Sunnyside League Football Club

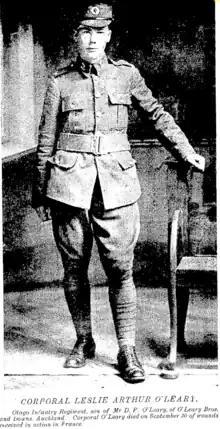

It was reported that Leslie Arthur O’Leary had also been killed in the war on September 20, 1916, in France aged 21. The Auckland Star wrote an article on rugby league players who had enlisted and noted that the “Sunnyside Club has only nine members left” and that “William O’Shaughnessy… had compiled a record of league players that he has personally met in the trenches. The list contains 120 names of players from various clubs. The list is a unique one and is treasured by the league secretary. The three secretaries from the club have enlisted and the executive have also gone”. The club reported a credit balance of £12 from the previous season.